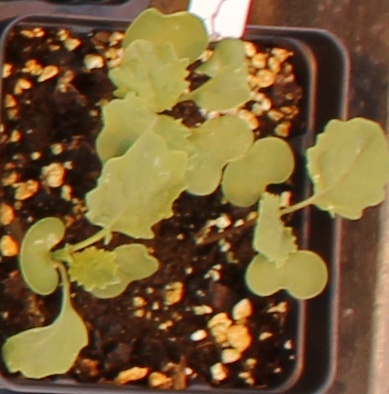
Label: Canola